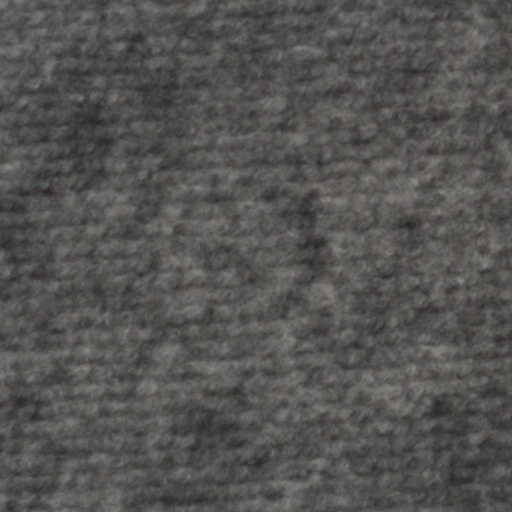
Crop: wheat